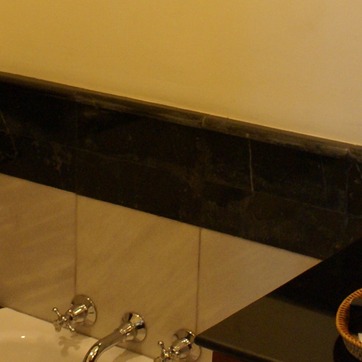
Material: tile